History of crime fiction

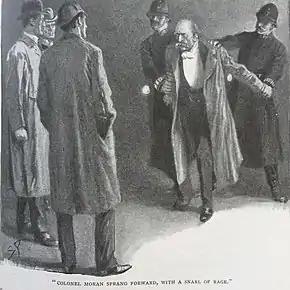
Sherlock Holmes, third from left, hero of crime fiction, oversees the arrest of a criminal; the character of Holmes popularized the crime fiction genre. The Adventure of the Empty House, 1903

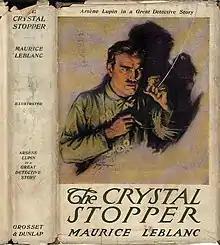
Arsène Lupin in "The Crystal Stopper" (1912)

Crime fiction is a typically 19th-, 20th- and 21st-century genre, dominated by British and American writers. This article explores its historical development as a genre.